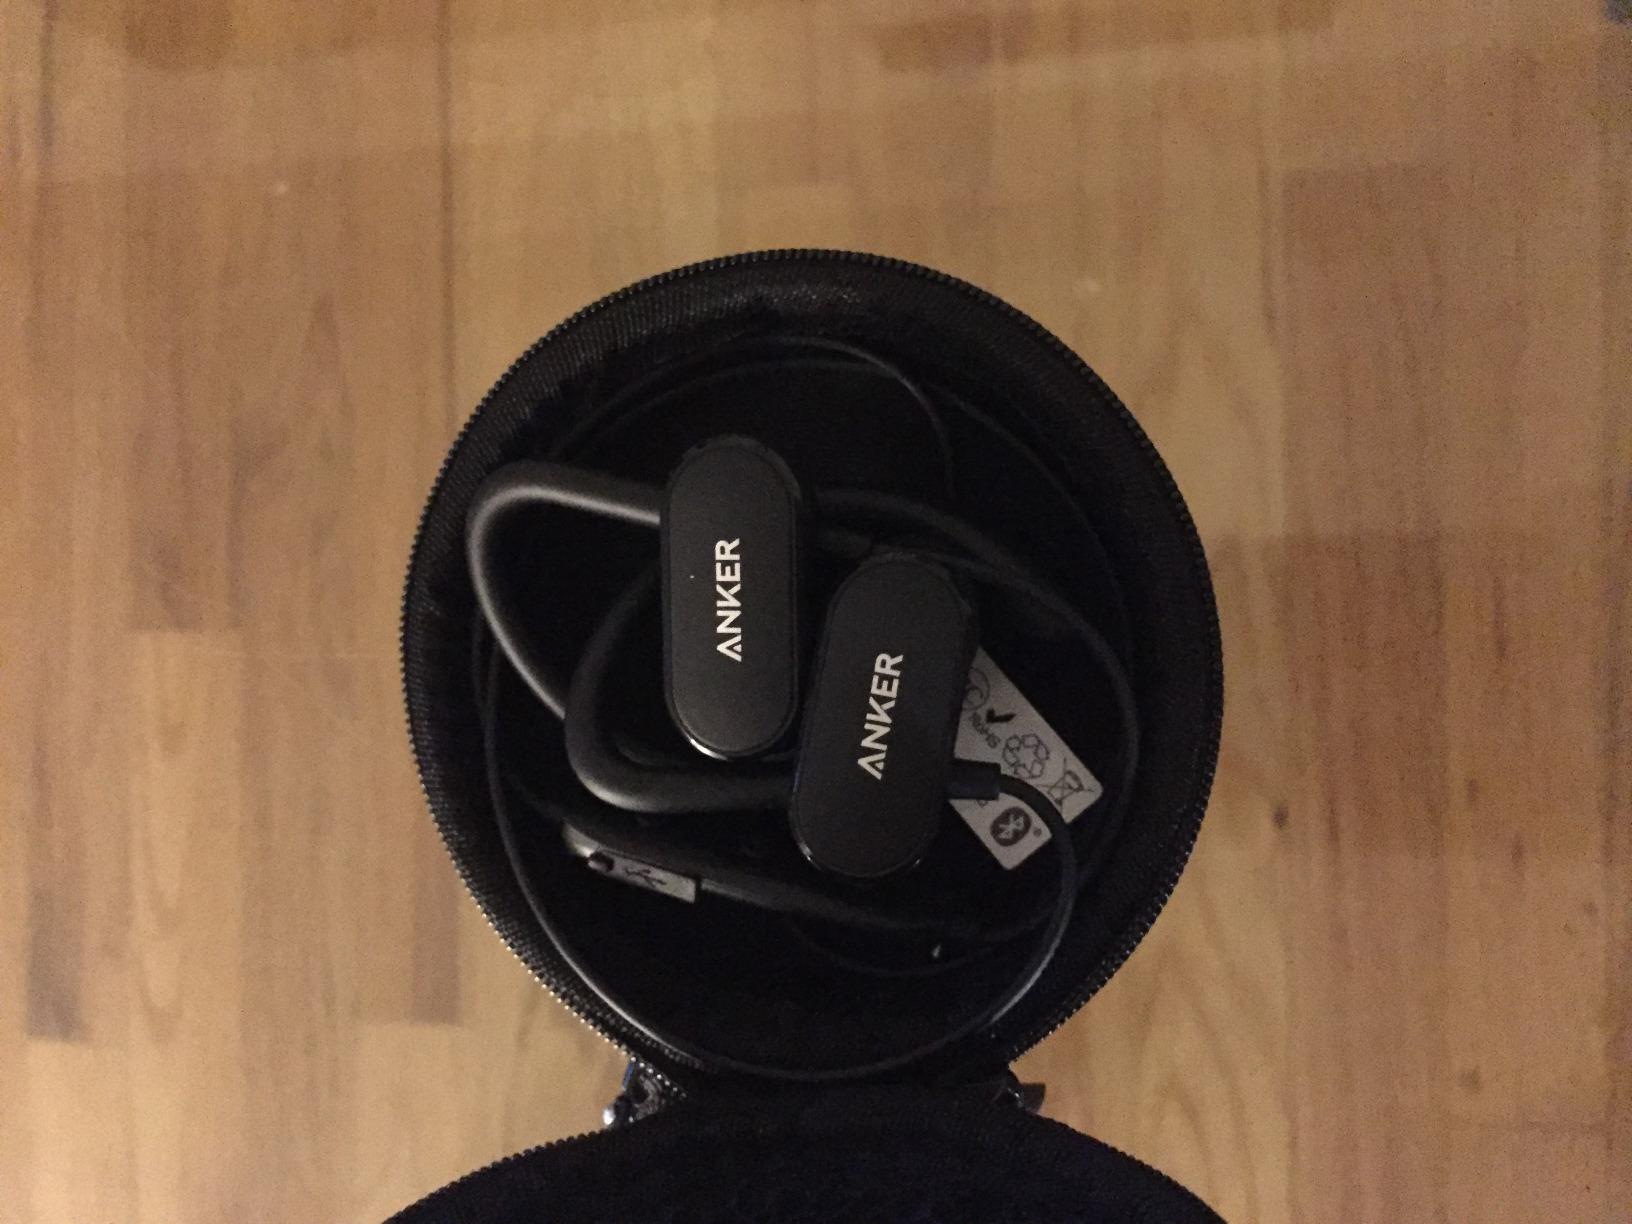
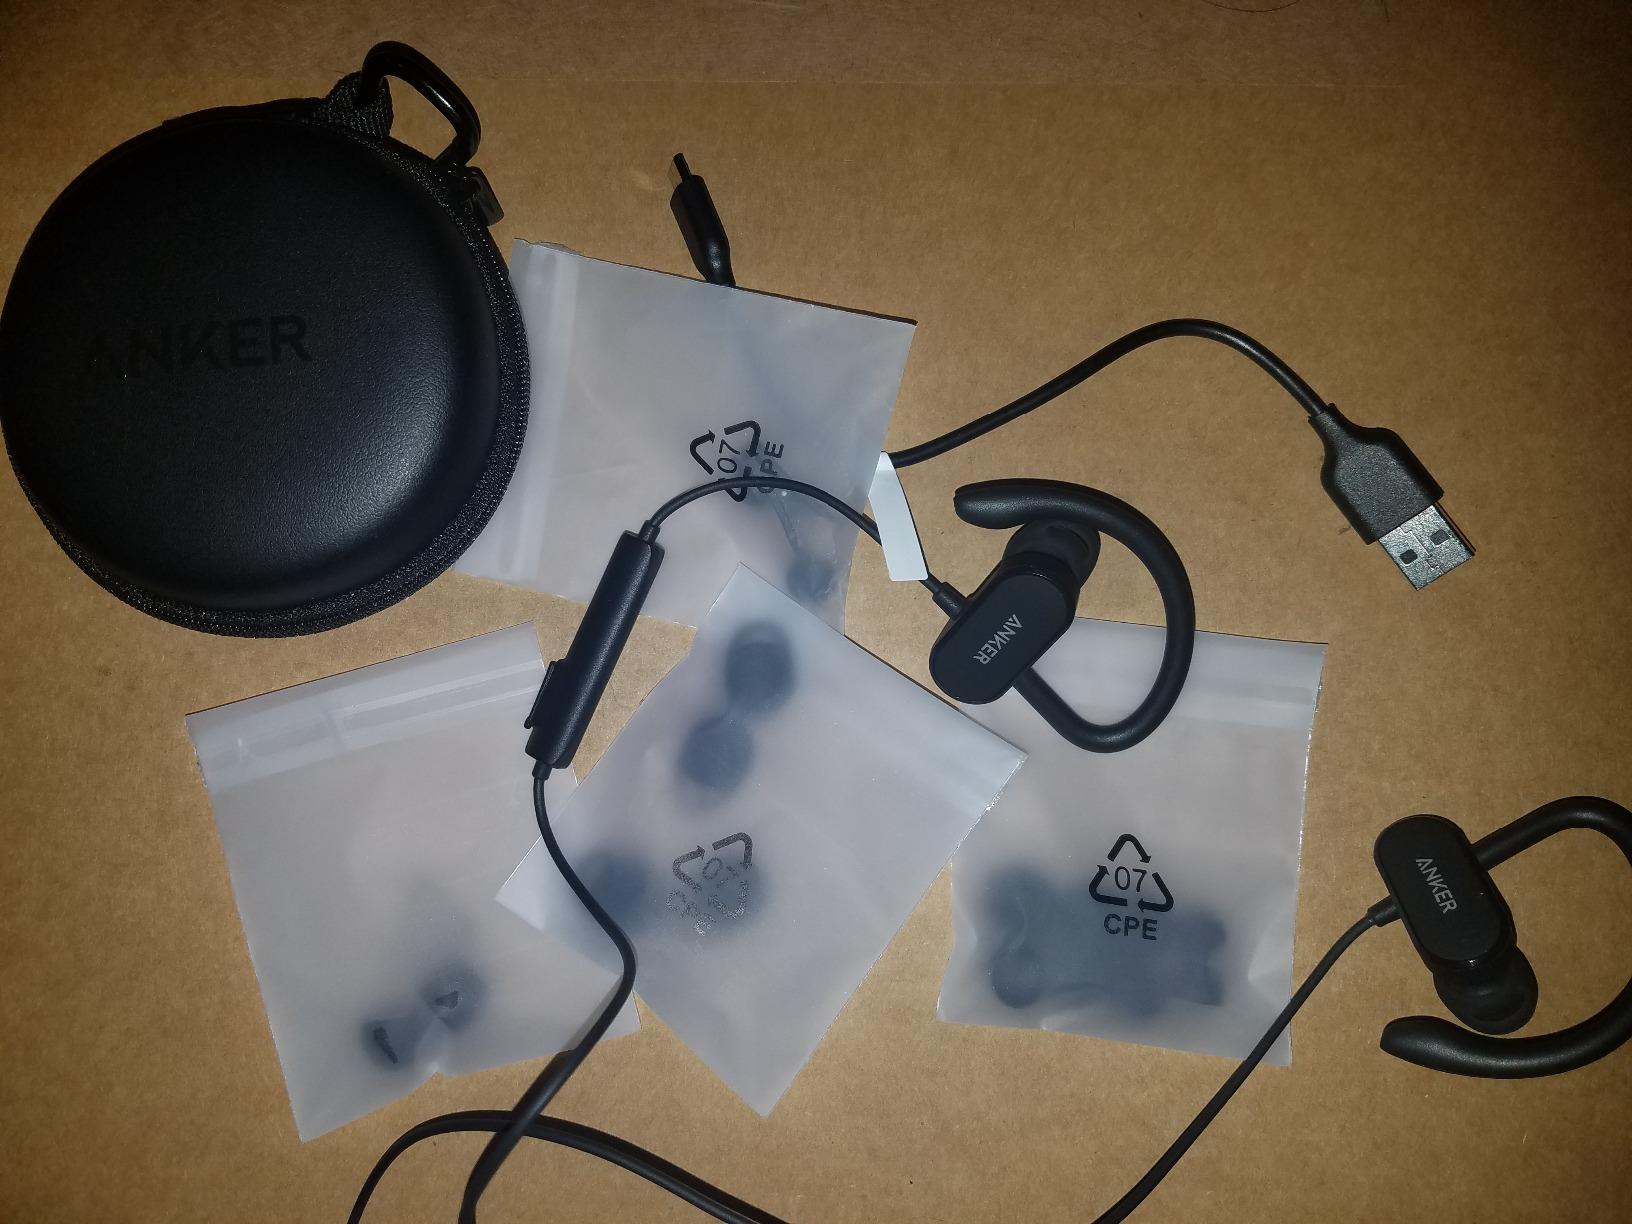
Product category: headphones
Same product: yes